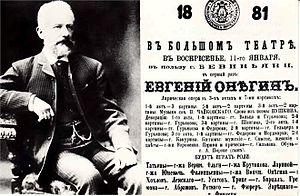
Eugène Onéguine, op. 24, est un opéra en trois actes et 7 tableaux composé par Piotr Ilitch Tchaïkovski entre juin 1877 et janvier 1878, sur un livret russe de Constantin Chilovsky et du compositeur, inspiré d'Eugène Onéguine, roman en vers d'Alexandre Pouchkine. La première représentation eut lieu au Petit Théâtre du Collège impérial de musique, à Moscou, le 29 mars 1879.